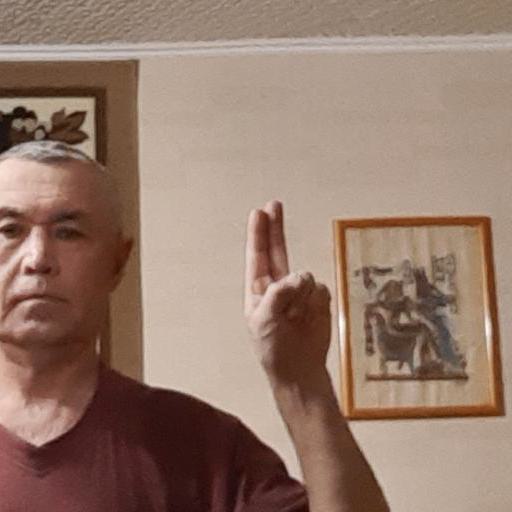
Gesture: two_up